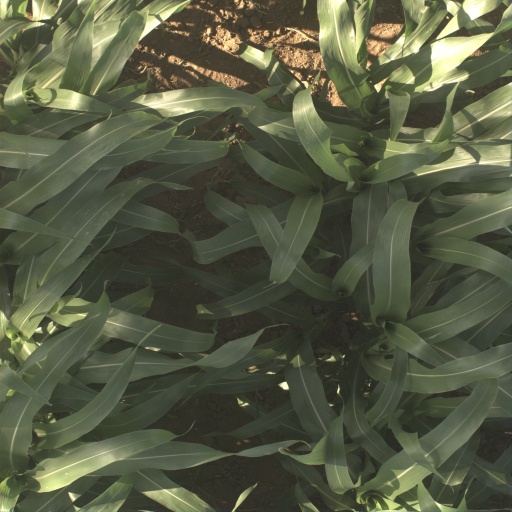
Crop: sorghum